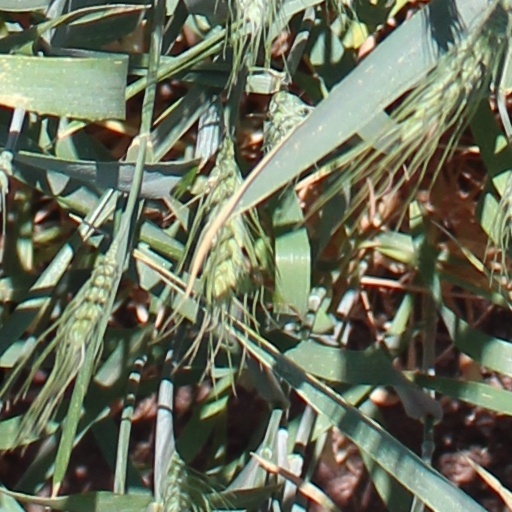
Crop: wheat